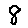
Label: 8